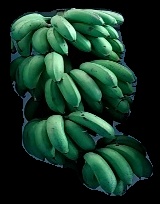
Variety: rasbale
Grade: grade2